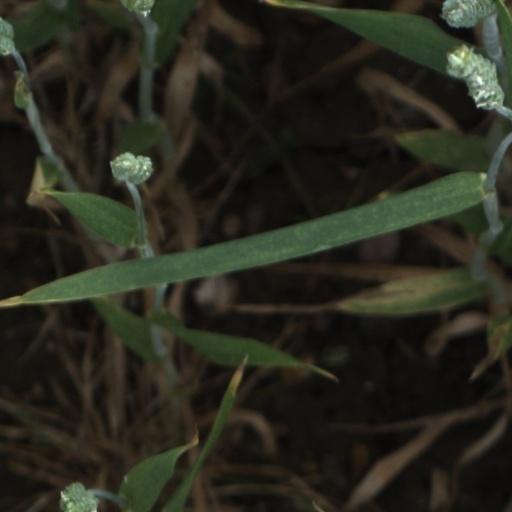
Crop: wheat